House of Rohan

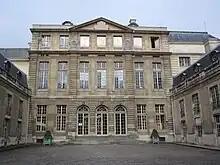
Hôtel de Rohan (rue Vieille-du-Temple, Paris)

The members of the Rohan family were first styled viscount of Porhoët, the viscount of Rohan and were granted the following titles: